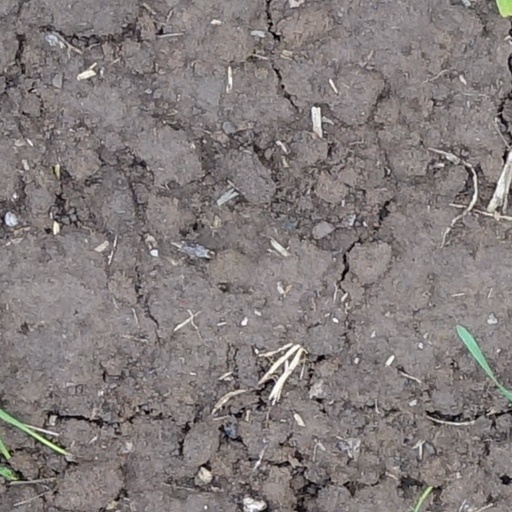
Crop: wheat